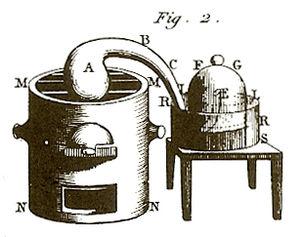
Le Traité élémentaire de chimie est un livre d'Antoine Lavoisier paru en 1789. Il est considéré comme le premier manuel chimique moderne, et présente une vue unifiée des nouvelles théories de chimie, fournit un rapport clair de la loi de la conservation de la masse et nie l'existence du phlogiston. En outre, Lavoisier clarifie le concept d'un élément comme substance simple qui ne peut être décomposée par aucune méthode connue d'analyse chimique, et conçoit une théorie de la formation des composés chimiques des éléments.